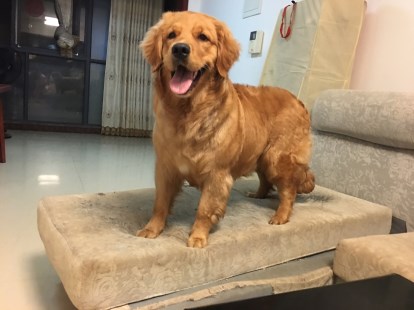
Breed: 5355-n000126-golden_retriever